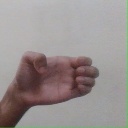
अक्षर: ख